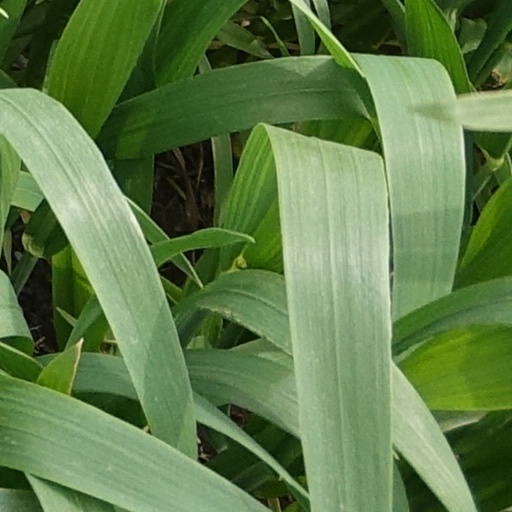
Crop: wheat